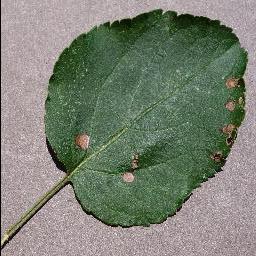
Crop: apple
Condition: black_rot